Leontien van Moorsel

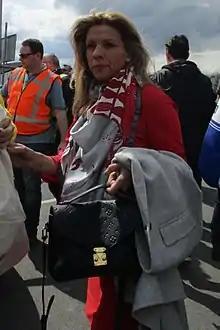

Van Moorsel started her career in 1977. She won major races both on the track, and on the road. In the first half of the 1990s, she won the Tour Féminin twice, after fierce competition with Jeannie Longo.